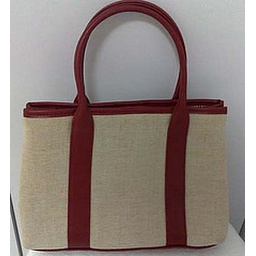
Same as the black one, just that this red one is smaller in size.